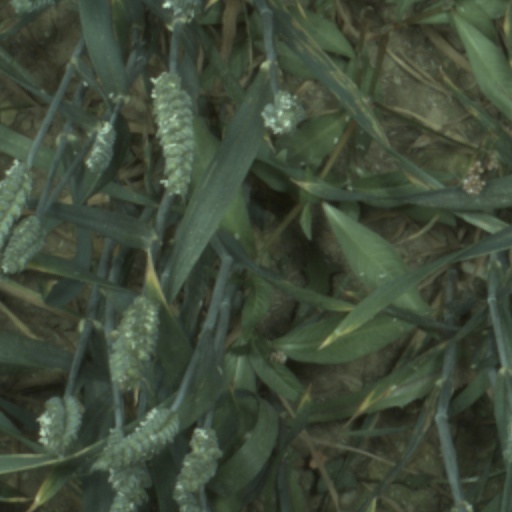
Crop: wheat